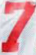
Number: 7